Anne Guéret

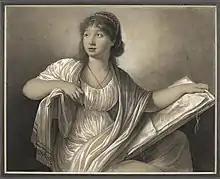
"Portrait of an Artist Leaning on a Portfolio", by Anne Guéret, Salon of 1793, probably a self-portrait

Anne Guéret is designated in the Salon booklet as The Younger. She was domiciled in Paris in 1793 at 109, rue de la Vannerie and in 1798 at 109, rue de la Verrerie.